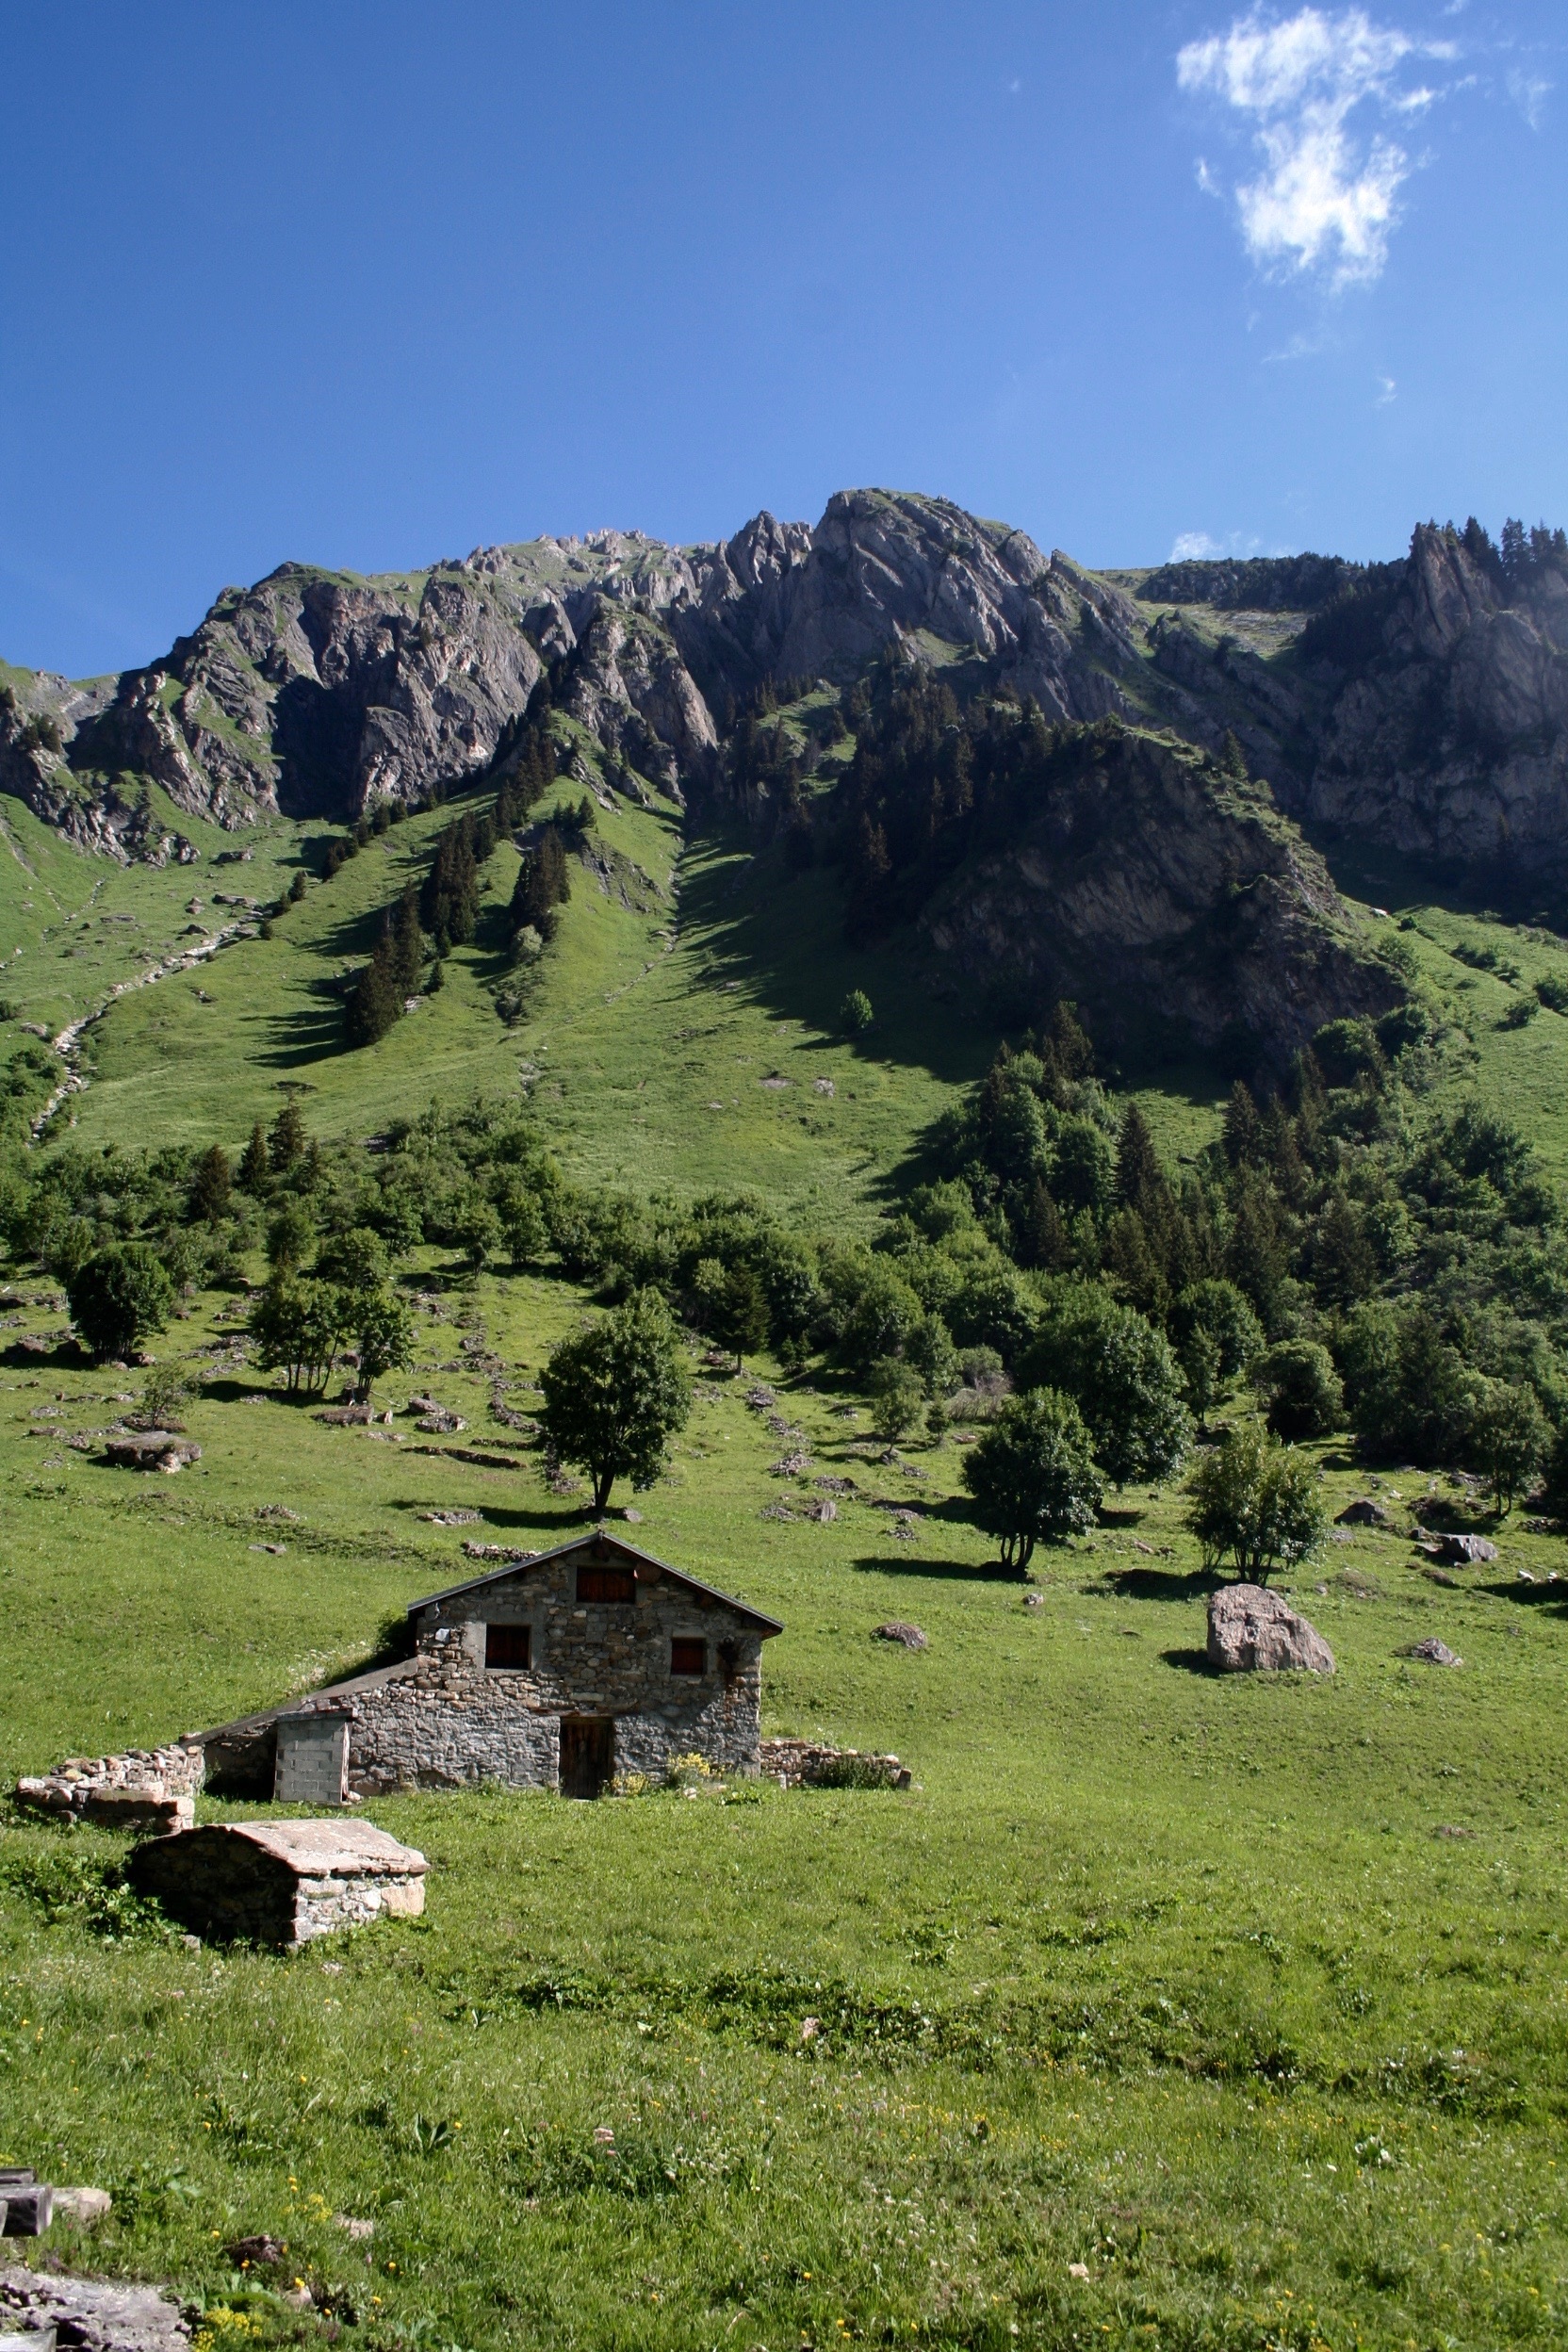
landscape, nature, wilderness, walking, mountain, hiking, meadow, hill, adventure, valley, mountain range, pasture, highland, ridge, alps, grassland, backpacking, plateau, savoie, fell, ecosystem, beaufortain, rural area, laval, landform, mountain pass, montagnette, geographical feature, mountainous landforms